High Peak Rifles

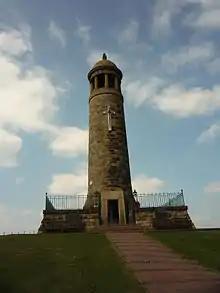
The Sherwood Foresters memorial tower at Crich Hill in Derbyshire

The brigade was then moved up to support the Allied Siege of Dunkirk. 149 LAA deployed outside the perimeter on 17 September. The brigade acted both as an AA defence formation and as an Army Group Royal Artillery, with both HAA and LAA guns being employed against ground targets, beginning the day after their arrival and lasting until February 1945. The two LAA regiments (149 and 32) were sometimes firing 5-6000 rounds a day of 40mm ammunition. In October the "Luftwaffe" began low-level air drops of supplies to the beleaguered German garrison, and these were targeted by LAA guns working in cooperation with searchlights. By December, 502 Bty had been detached from 149 LAA Rgt and was deployed under 74th AA Bde to guard the vital bridges at Nijmegen, Grave and Mook. Large numbers of German aircraft attacked or overflew these bridges in December during the Ardennes offensive, particularly on 1 January 1945 (Operation Bodenplatte).